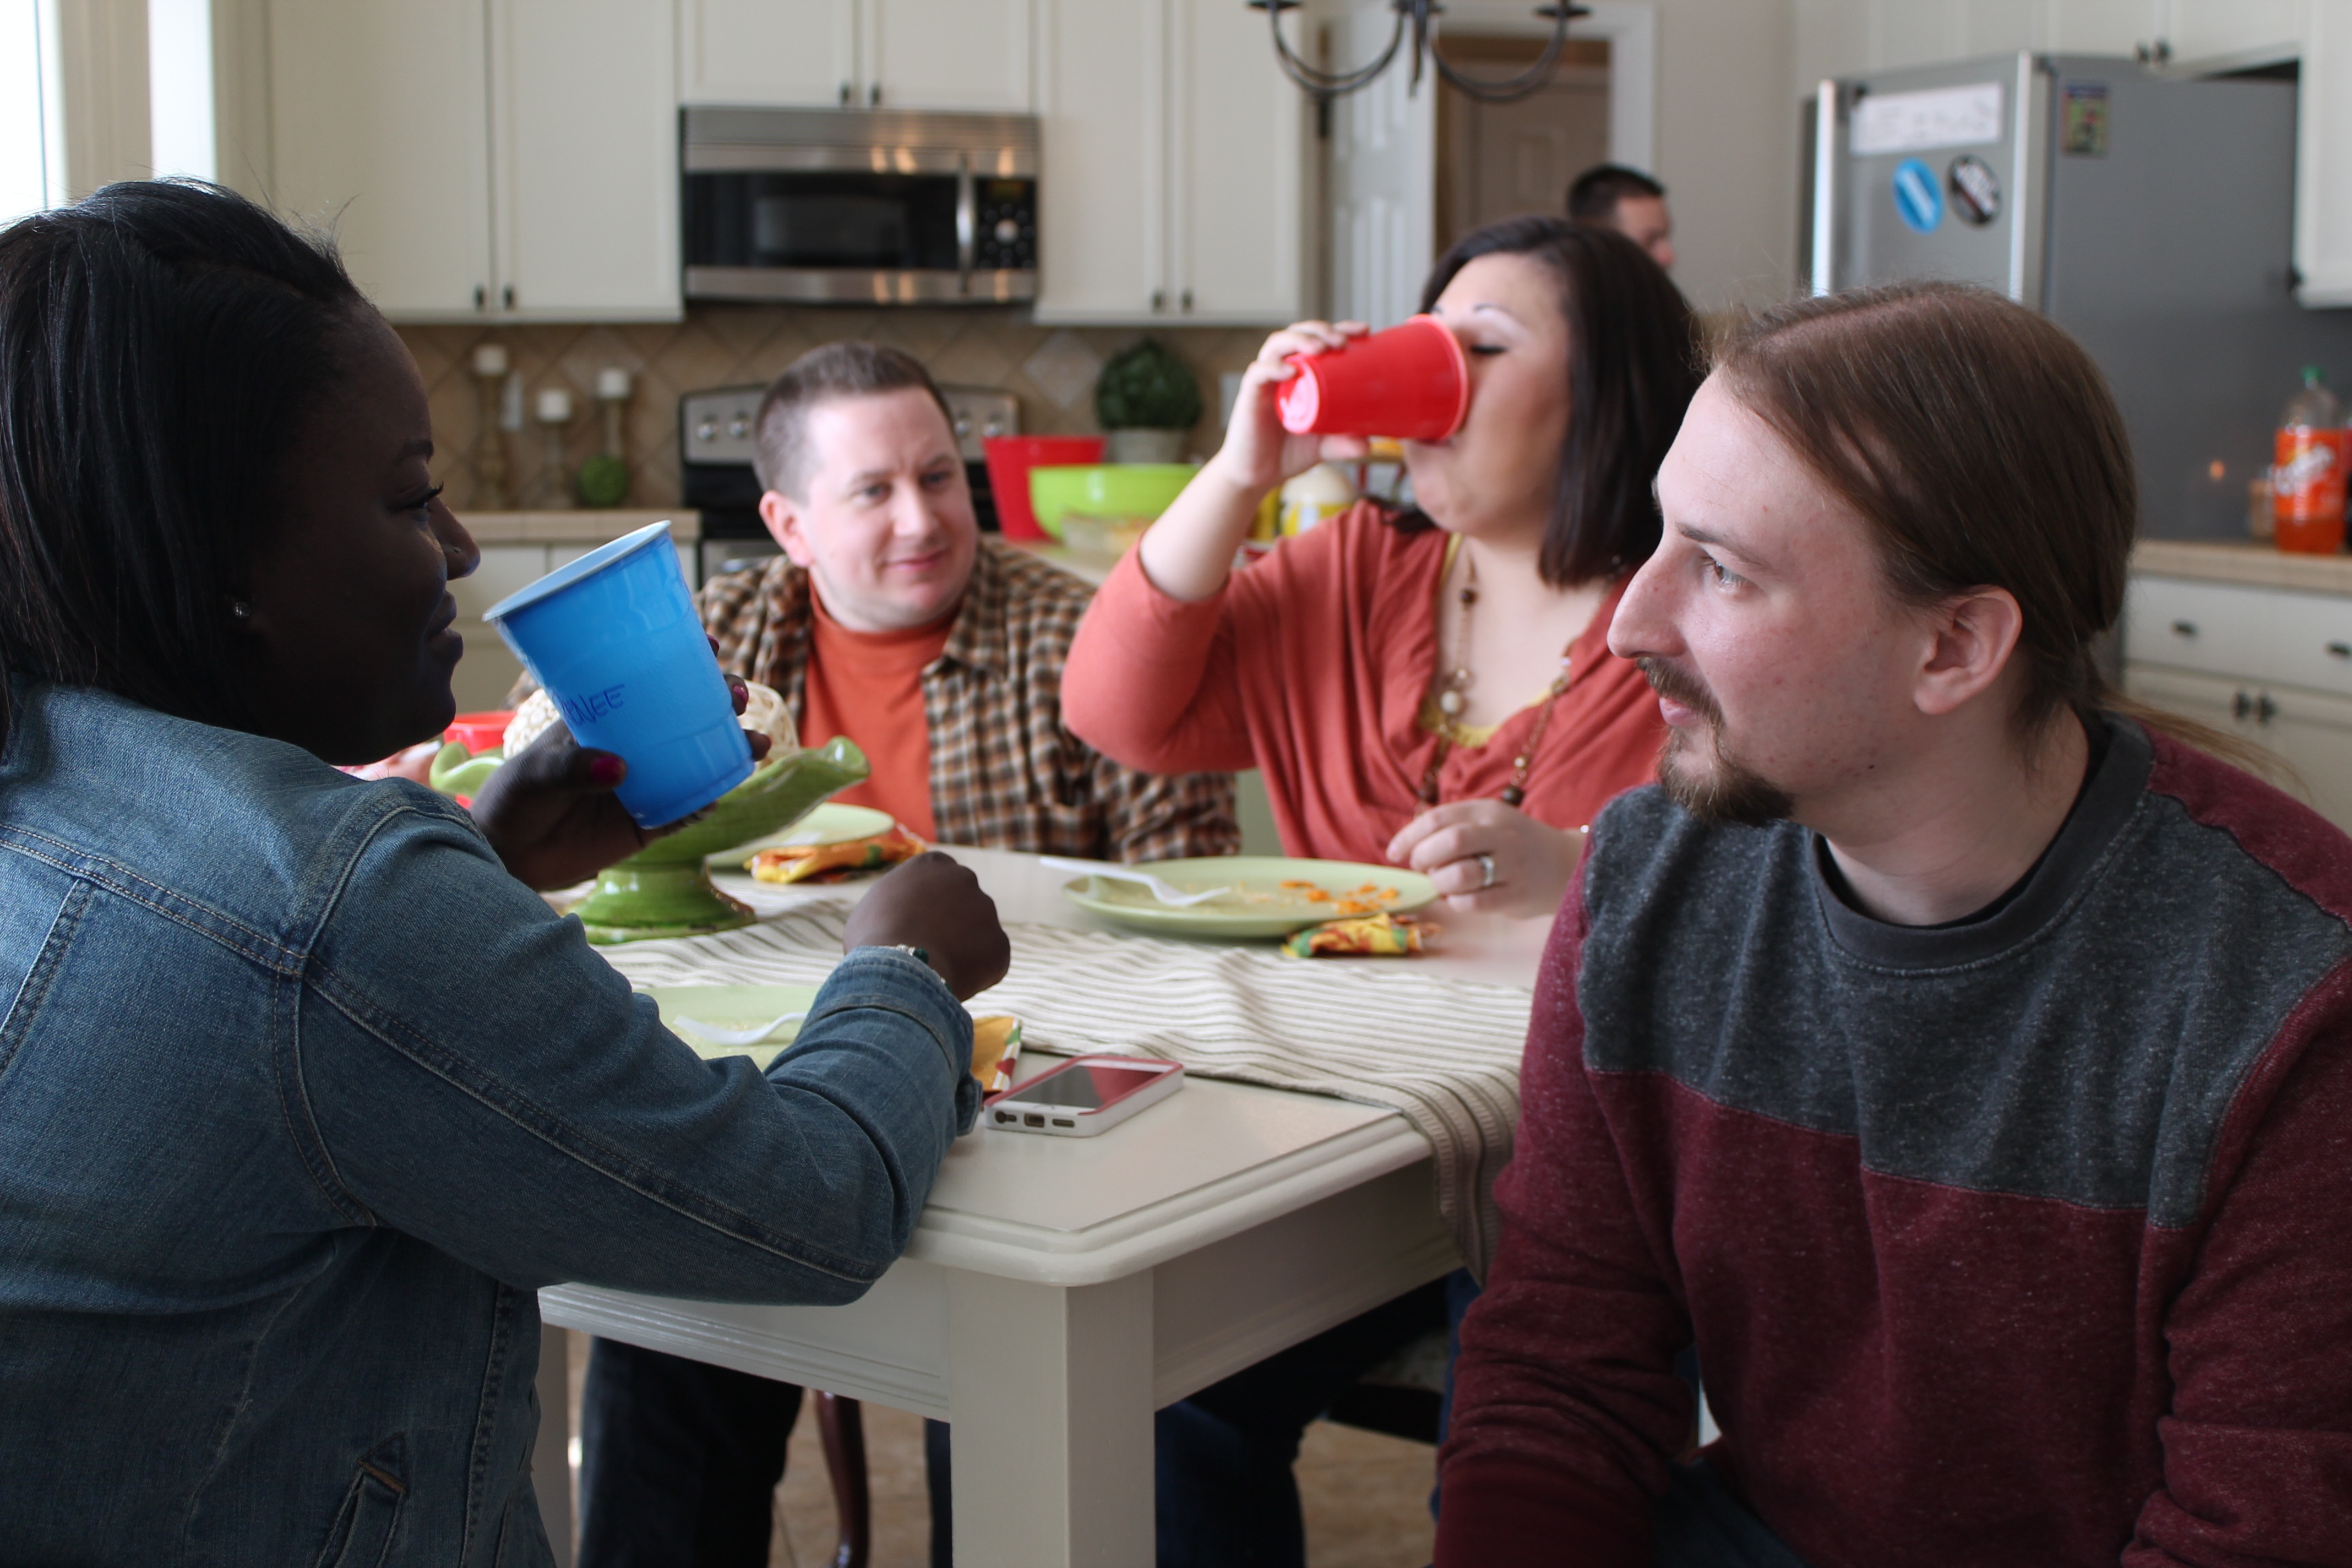
person, group, people, young, meal, community, sitting, friendship, lunch, conversation, indoors, happy, talking, people talking, sense